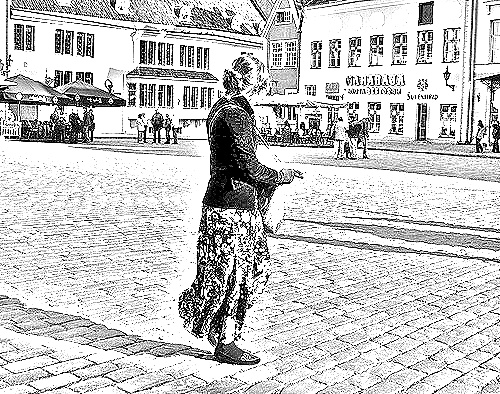
Portrait style: Sketch Portrait